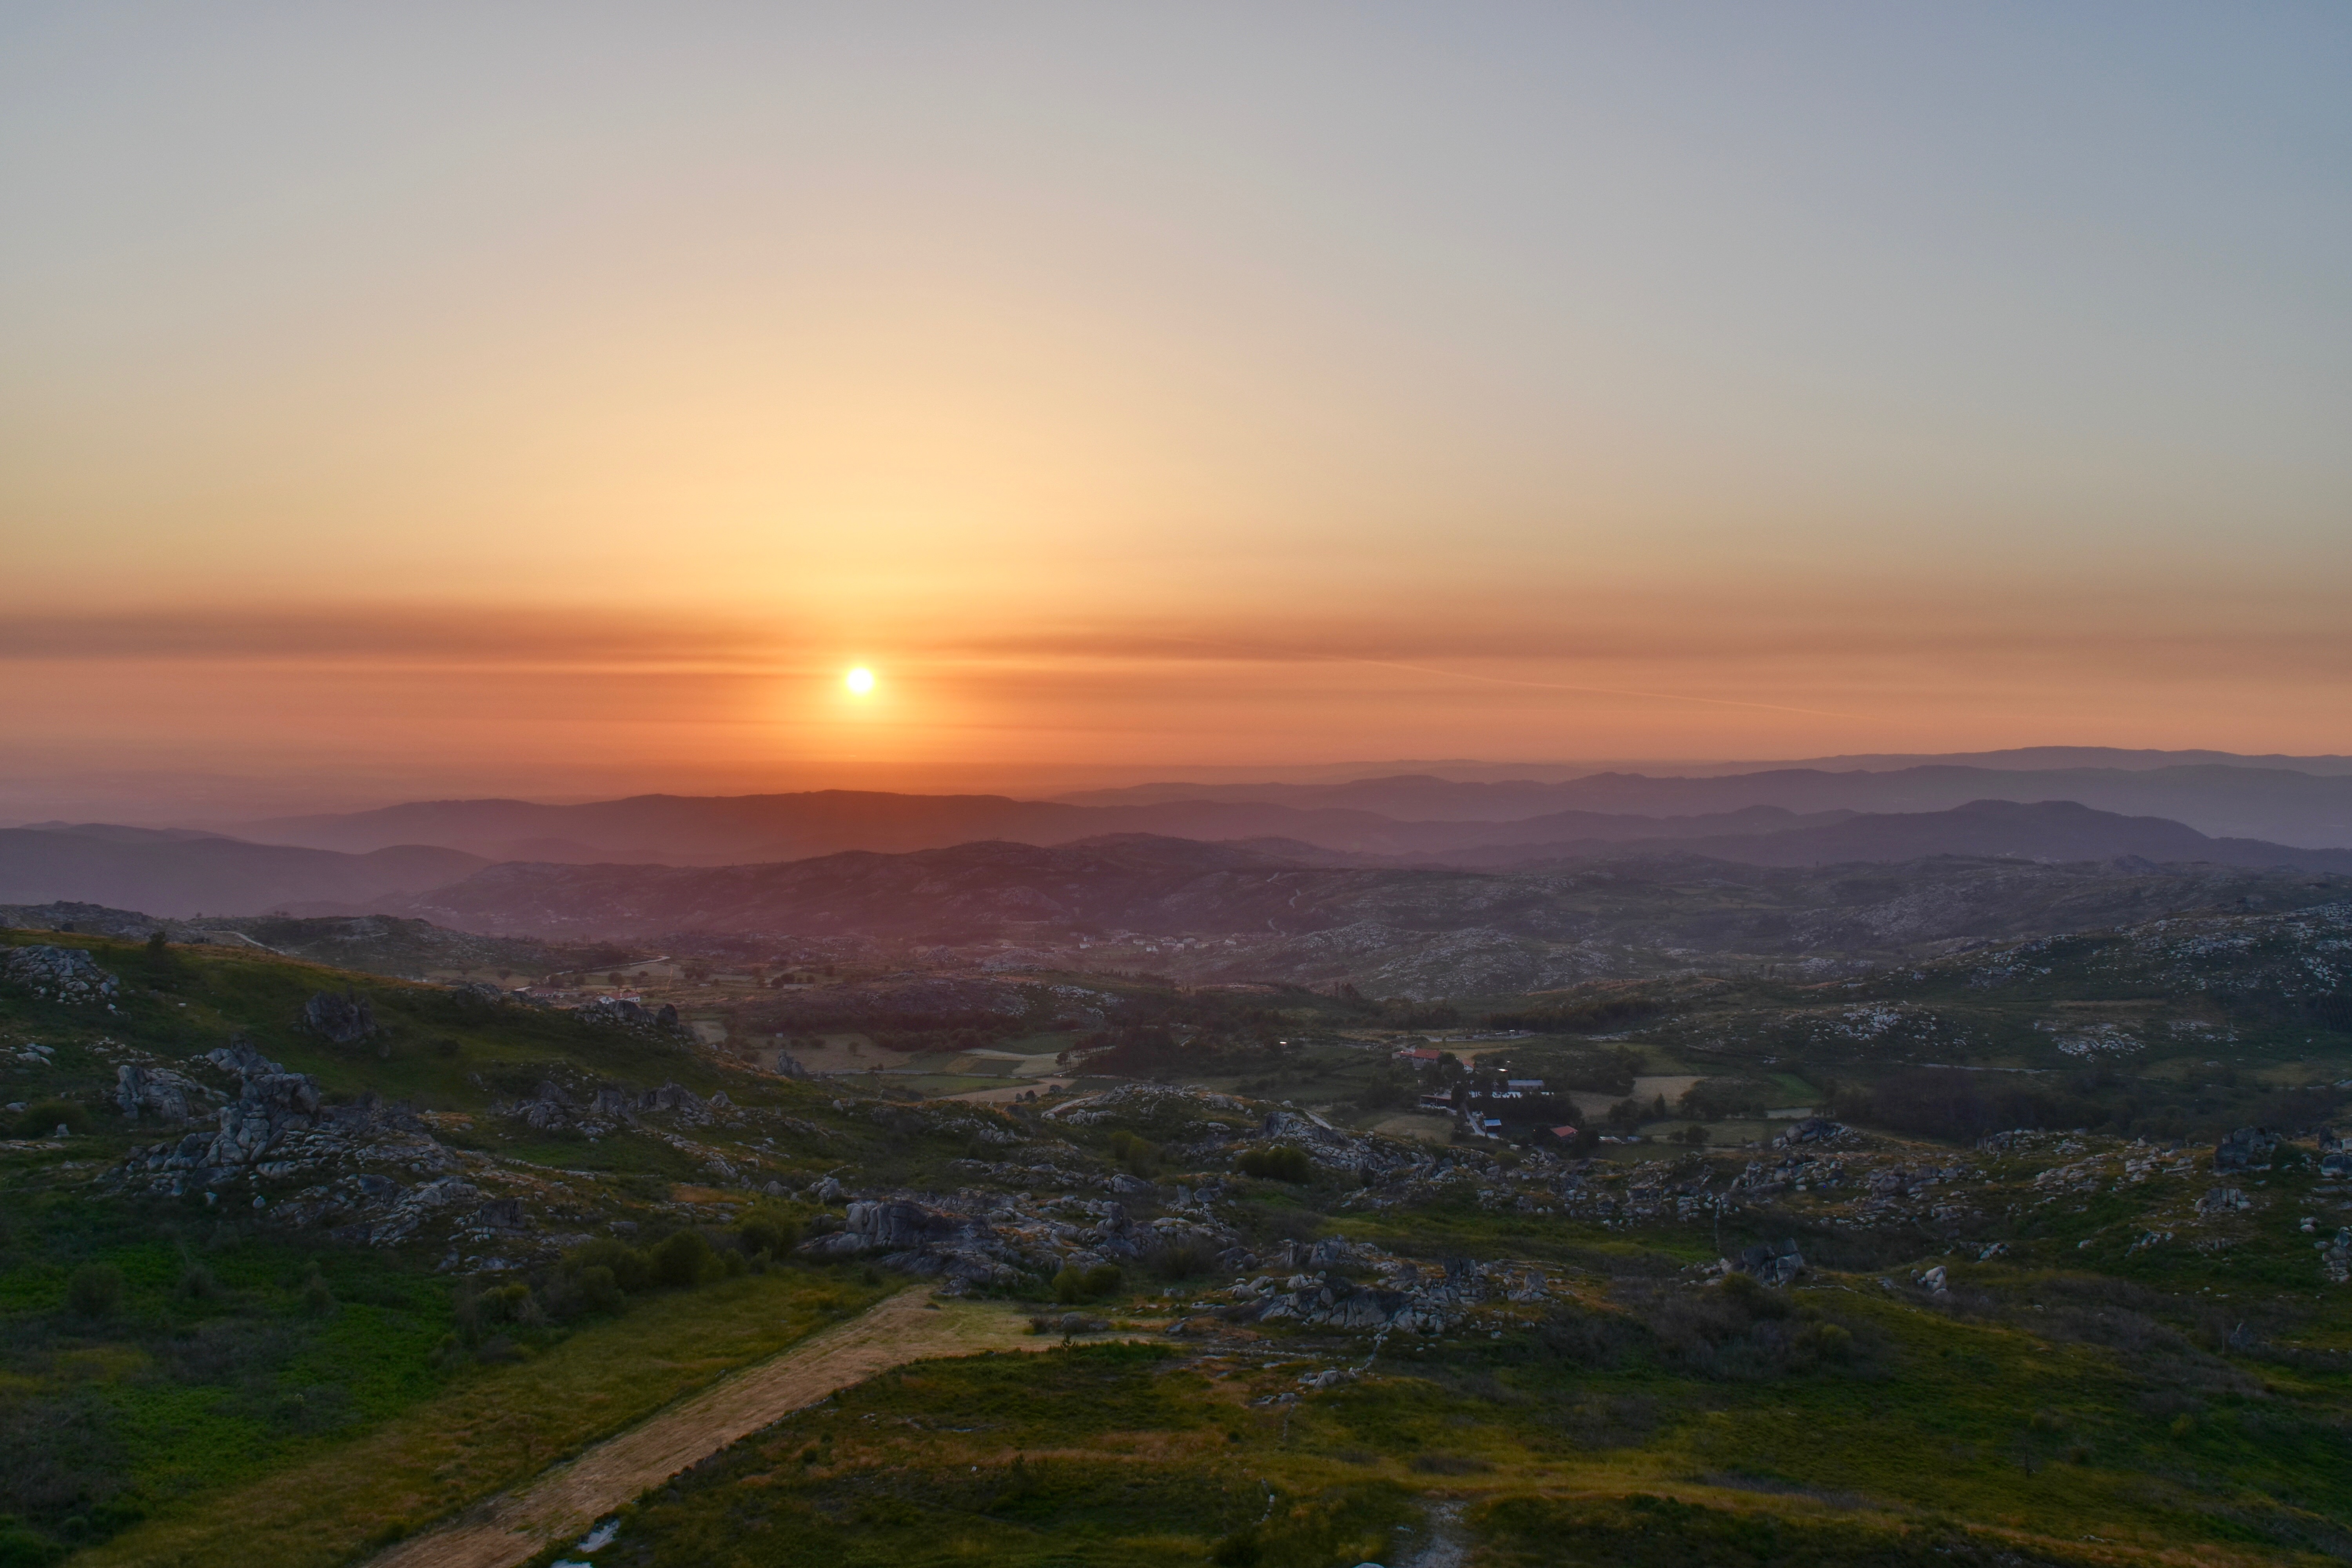
landscape, sea, horizon, mountain, cloud, sunrise, sunset, field, sunlight, morning, hill, dawn, dusk, evening, plain, plateau, loch, afterglow, atmospheric phenomenon, mountainous landforms